Triple Crown (UK entertainment)

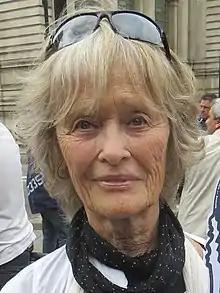

British stage and screen actress, author, animal rights activist, and wildlife campaigner Virginia McKenna (born 1931) completed the triple crown in 1979. She is a 2-time BAFTA Film (1), 2-time BAFTA TV (1) and 1-time Olivier Award (1) nominee, with a total of 5 TC nominations. McKenna has won three awards.